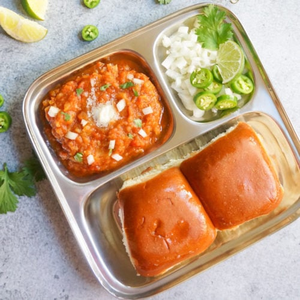
Dish: pavbhaji